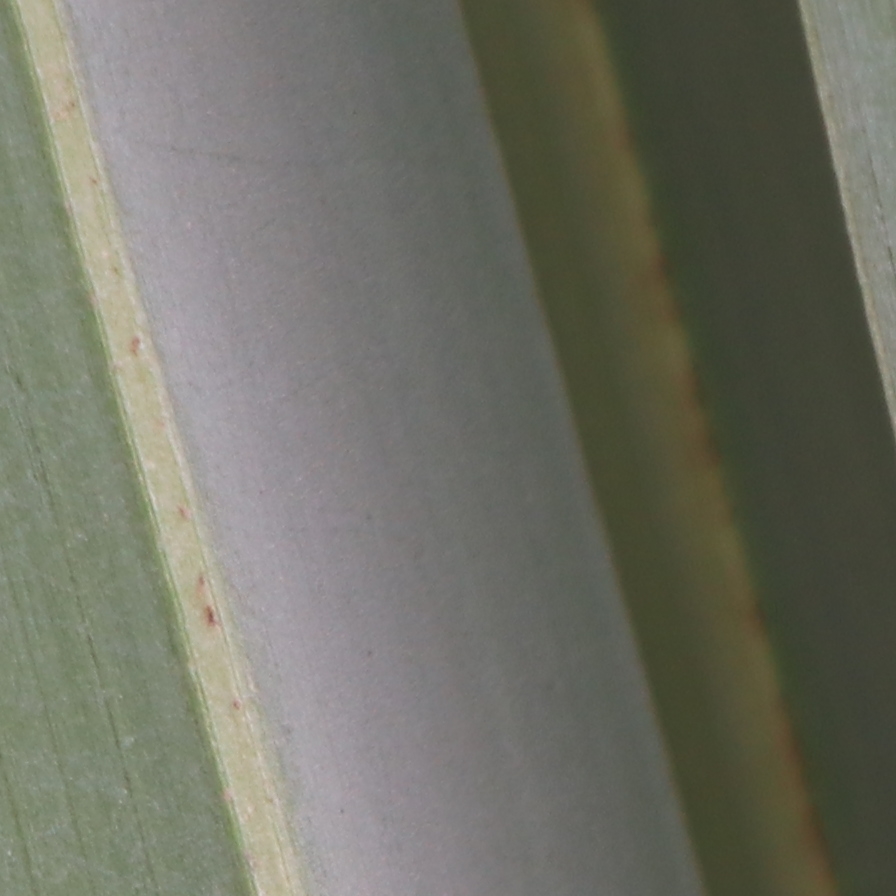
Label: Healthy